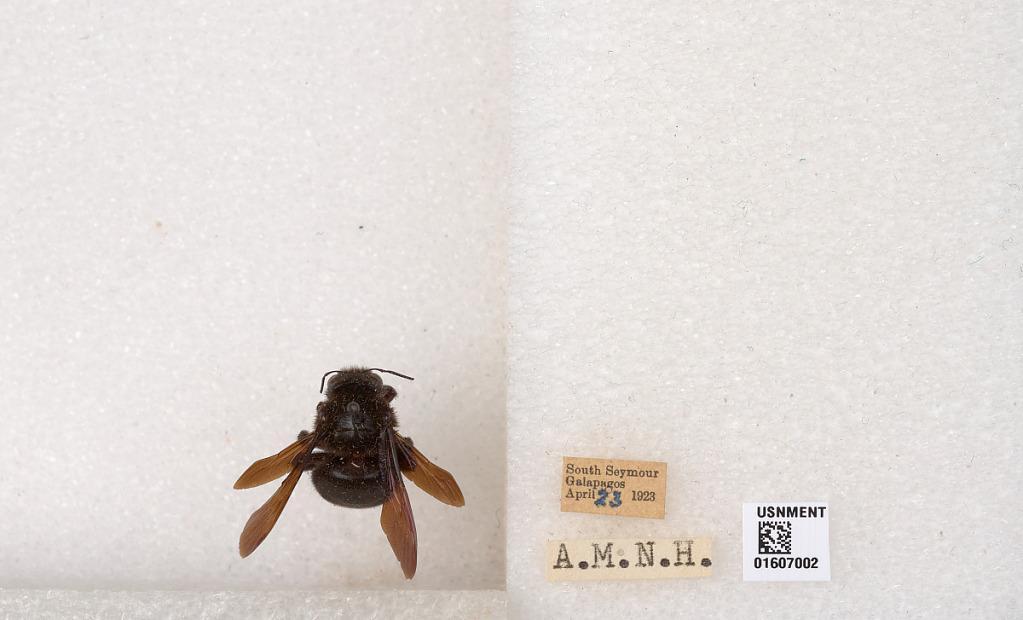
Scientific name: Xylocopa (Neoxylocopa) darwini Cockerell
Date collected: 1923-4-23
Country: Ecuador
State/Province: Galapagos
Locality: South Seymour
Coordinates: -0.42356, -90.2718